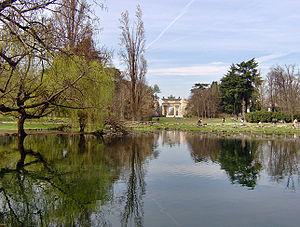
Milan [milɑ̃] est une ville d'Italie située au nord du pays, à proximité des Alpes. Chef-lieu de la région Lombardie, située au milieu de la plaine du Pô, la ville de Milan compte 1 404 239 en 2019, ce qui en fait la deuxième ville d'Italie en nombre d'habitants. La Ville métropolitaine de Milan compte 3 261 873 d'habitants en 2019. Elle constitue toutefois la plus grande aire urbaine du pays, avec ses 7 123 563 d'habitants en 2009. Région dynamique et densément peuplée, cœur industriel et poumon financier de l'Italie, elle représente la partie méridionale de la dorsale européenne, aussi appelée « Banane bleue ».